Cortez Gold Mine

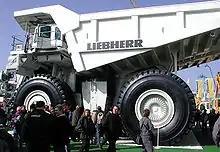
A Liebherr T 282 B 400-ton truck—the same model in operation at the open pits at Cortez

The Pipeline and South Pipeline deposits are currently being mined using traditional open pit mining techniques, while the Cortez Hills deposit will be mined out using both open pit and underground mining techniques.